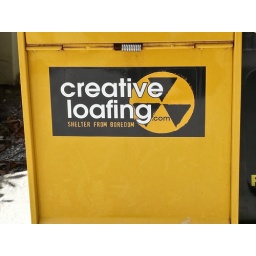
Creative Loafing [dot] com. clarification: another newspaper vending machine /box ... outside Pach's Cafe in Tampa